Wahbi al-Hariri

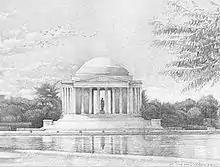
al-Hariri's drawing of the Jefferson Memorial, Washington, D.C., 1991.

The exhibition was sponsored in part by the United States Department of State through the Embassy of the United States in Riyadh and was considered by Ambassador Smith to have been a significant cultural exchange initiative.